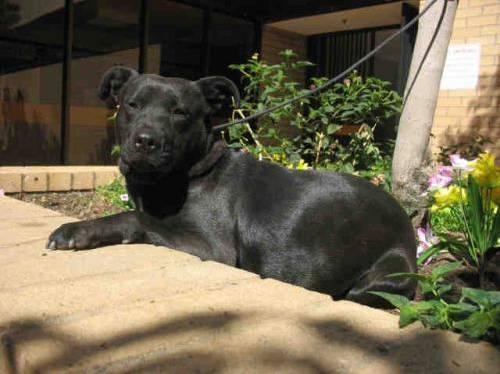
dog